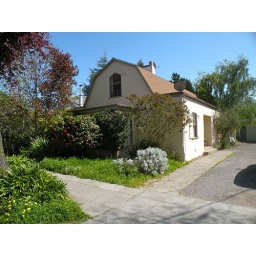
Jarvis House, 1230-32 Allston, Berkeley, 1916Dutch colonial houses facing a common off street courtyard entryPhoto taken in 2009